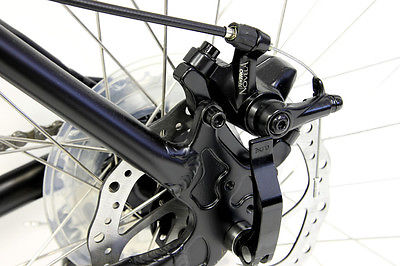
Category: bicycle